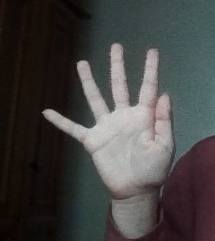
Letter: sheen